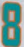
Number: 8